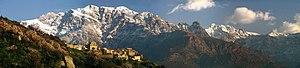
Panoramique sur le village de Montemaggiore avec en fond le massif de Monte Grosso
Le Monte Grosso est un sommet du massif du Monte Cinto ; ses deux cimes culminent à 1 935 m d'altitude. Visible depuis les quatre coins de la Balagne dont il est un sommet emblématique, le Monte Grosso est le plus septentrional des sommets de haute montagne de Corse.